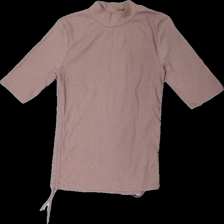
View: front
Type: Top
Category: Ladies
Brand: Lindex
Colors: Beige
Material: 60% polyester, 40% cotton
Cut: Turtle neck, Tight
Size: S
Season: All
Price range: 50-100
Recommended usage: Reuse